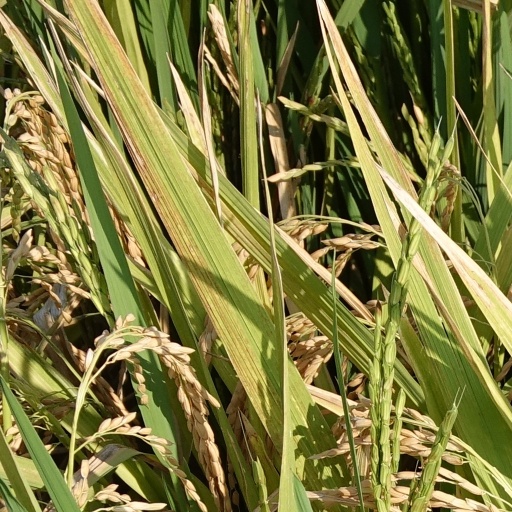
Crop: rice